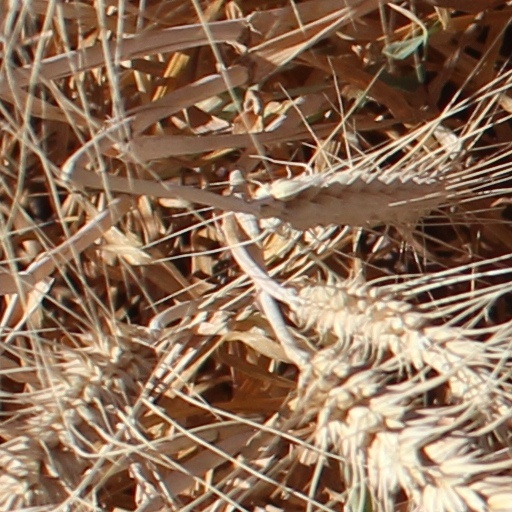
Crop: wheat